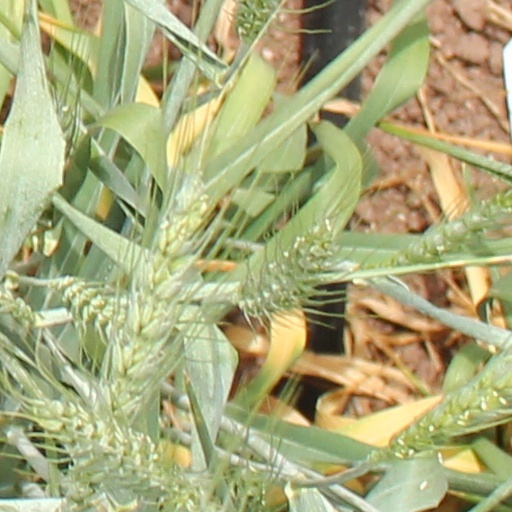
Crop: wheat